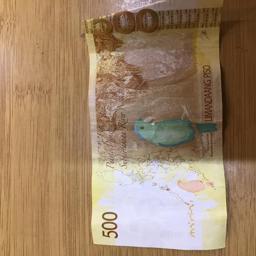
Label: 500_Back